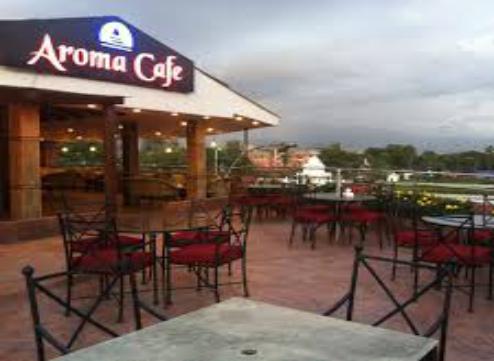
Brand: Aroma Cafe
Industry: Food